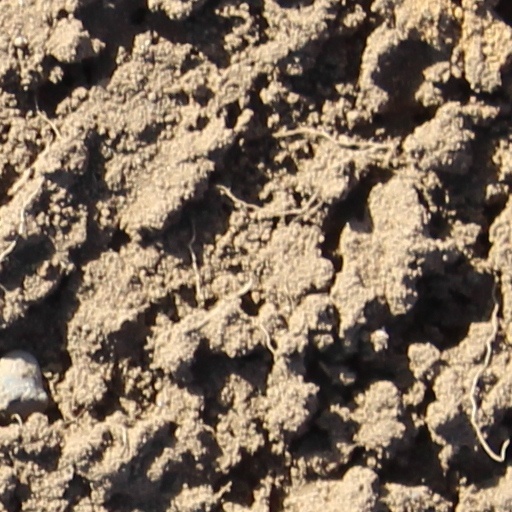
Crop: wheat